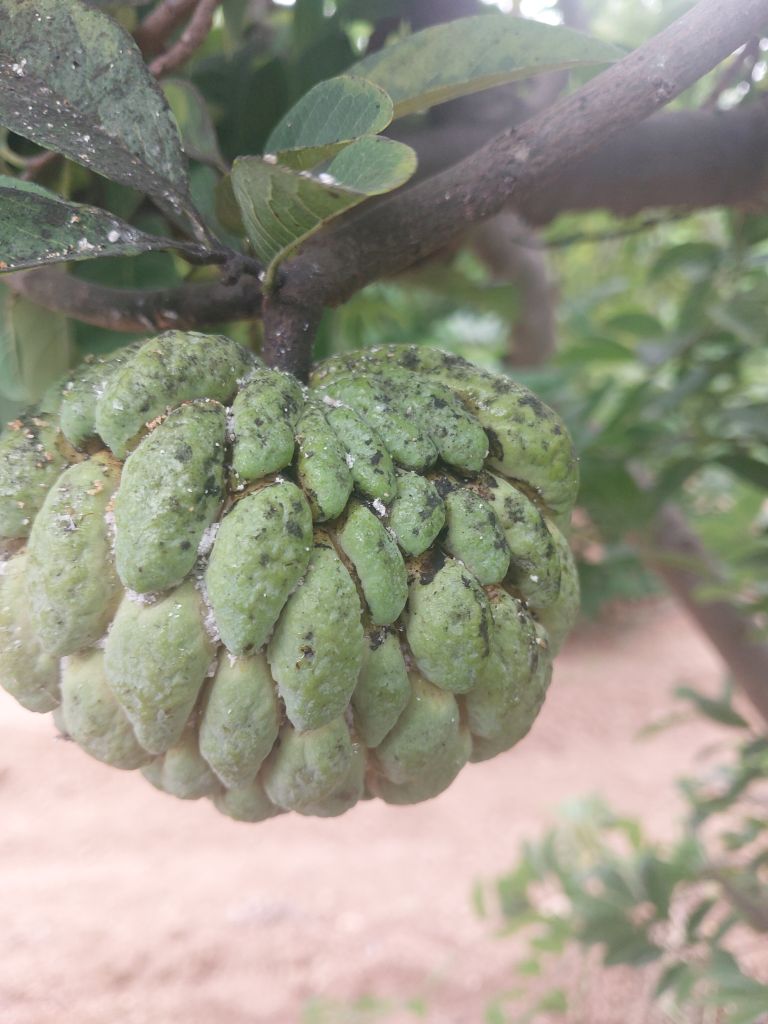
Disease label: Leaf spot on fruit